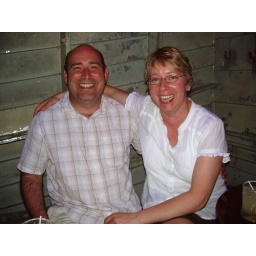
paul and mieke in the airplane bar